Lanchester Marionettes

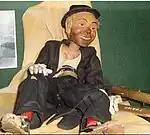
The Tramp Clown marionette made by Waldo and Muriel Lanchester

They were interested in the early 20th century puppet revival, pioneered by Harry Whanslaw, with whom Waldo had worked in the 1920s as part of the London Marionette Theatre. On 24 July 1936 the couple established the 50-seat "Lanchester Marionettes Theatre" at Foley House, it was “the only theatre in the country exclusively to be used for marionettes.” It was opened by Sir Barry Jackson, with George Bernard Shaw in the audience. Waldo created the puppets, Lanchester the costumes and both would work the puppets. They would put on three shows a day as part of the Malvern Drama Festival. Before WWII they also performed in “many foreign parts”. The "Lanchester Marionettes" were the first Britons to appear on French television, as part of the World’s Fair in Paris in 1937.